Tippecanoe Battlefield Park

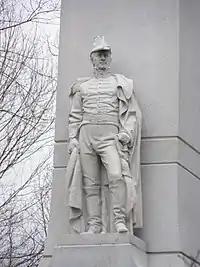
William Henry Harrison sculpture by John H. Mahoney

Tippecanoe Battlefield Park is operated by the Tippecanoe County Park Board and the Battlefield Museum is operated by the Tippecanoe County Historical Association.